Cheryl Tunt

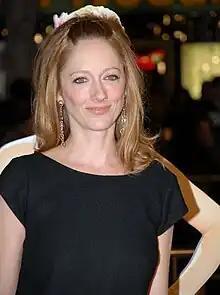
Judy Greer, the voice of Cheryl Tunt

Judy Greer provides the voice of Cheryl Tunt. Greer came to the "Archer" producers' attention for her work in "Glenn Martin, DDS", and she joined the show because of her desire to break into voice acting, after previous attempts had failed. She and casting director Linda Lamontagne, whom she worked with in "Glenn Martin, DDS", consulted with the producers in Los Angeles for the role: "She was kind of relentless with them, saying 'Use her, use her.' I read for many different roles and then finally they cast me." When Greer began recording her lines at a studio in Phoenix, she believed "Archer" was too raunchy to be commissioned for network TV. The actress said, "So when I found out it was picked up, I was like, 'Oh! Wait, I don't know what you're talking about.' They said, 'Remember that thing?' And I went, 'Really?' So then I recorded a bunch of them, and the scripts were the funniest scripts that I've ever read, and so crazy."